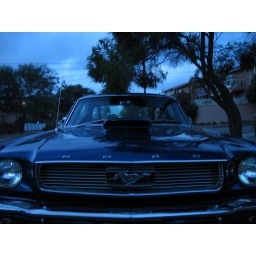
seen this pretty car in my street a couple of times now